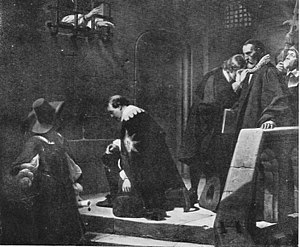
Paul Delaroche / Malerier udført af Paul Delaroche
Hippolyte Delaroche kaldet Paul var en fransk historiemaler.